Joe Sanberg

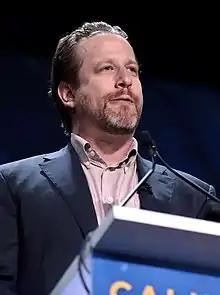
Sanberg speaking at the 2019 California Democratic Party State Convention

Joseph N. Sanberg (born July 12, 1979) is an American entrepreneur. He is co-founder of Aspiration, Inc., initially an online banking and investing firm, and an early investor in meal delivery service Blue Apron. He is also the founder of CalEITC4Me, a California outreach program that helps low-income families claim the state and federal earned income tax credits. The Department of Justice accused him in March 2025 of defrauding investors out of more than $145 million.